Monotype typefaces

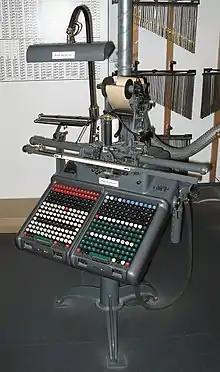
A Monotype keyboard; the tape reel or ribbon being produced is at the top

These composition-casters could produce type in sizes up to 14 point pica or Didot font width. "Large-composition" customized machines and moulds could provide composition up to 36 points. The matrices are correspondingly larger and there is room for only one alphabet in the die case. For this reason one machine-run could not provide composition in both Roman and italic typeface, so additional hand work was required in such cases.